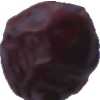
Label: dates